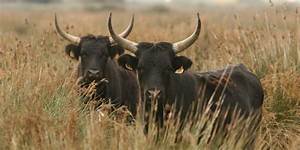
Label: mucca